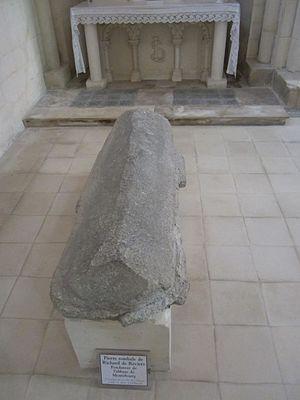
fr:Abbaye de Montebourg
Richard de Reviers, fut un baron anglo-normand, qui a peut-être accompagné Guillaume le Conquérant dans sa conquête de l'Angleterre en 1066. Il était seigneur de Reviers, de Vernon et de Néhou en Normandie, et lord de Plympton, Christchurch et Carisbrooke en Angleterre.